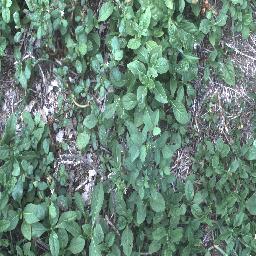
Label: negative